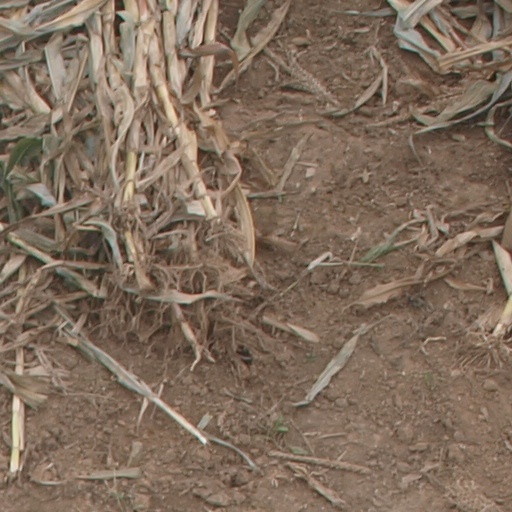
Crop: maize; corn